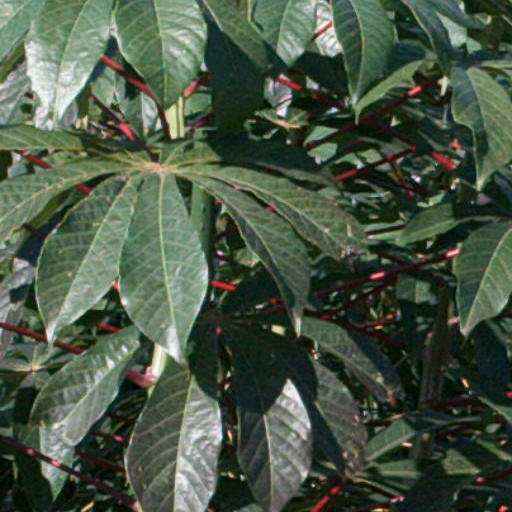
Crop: cassava